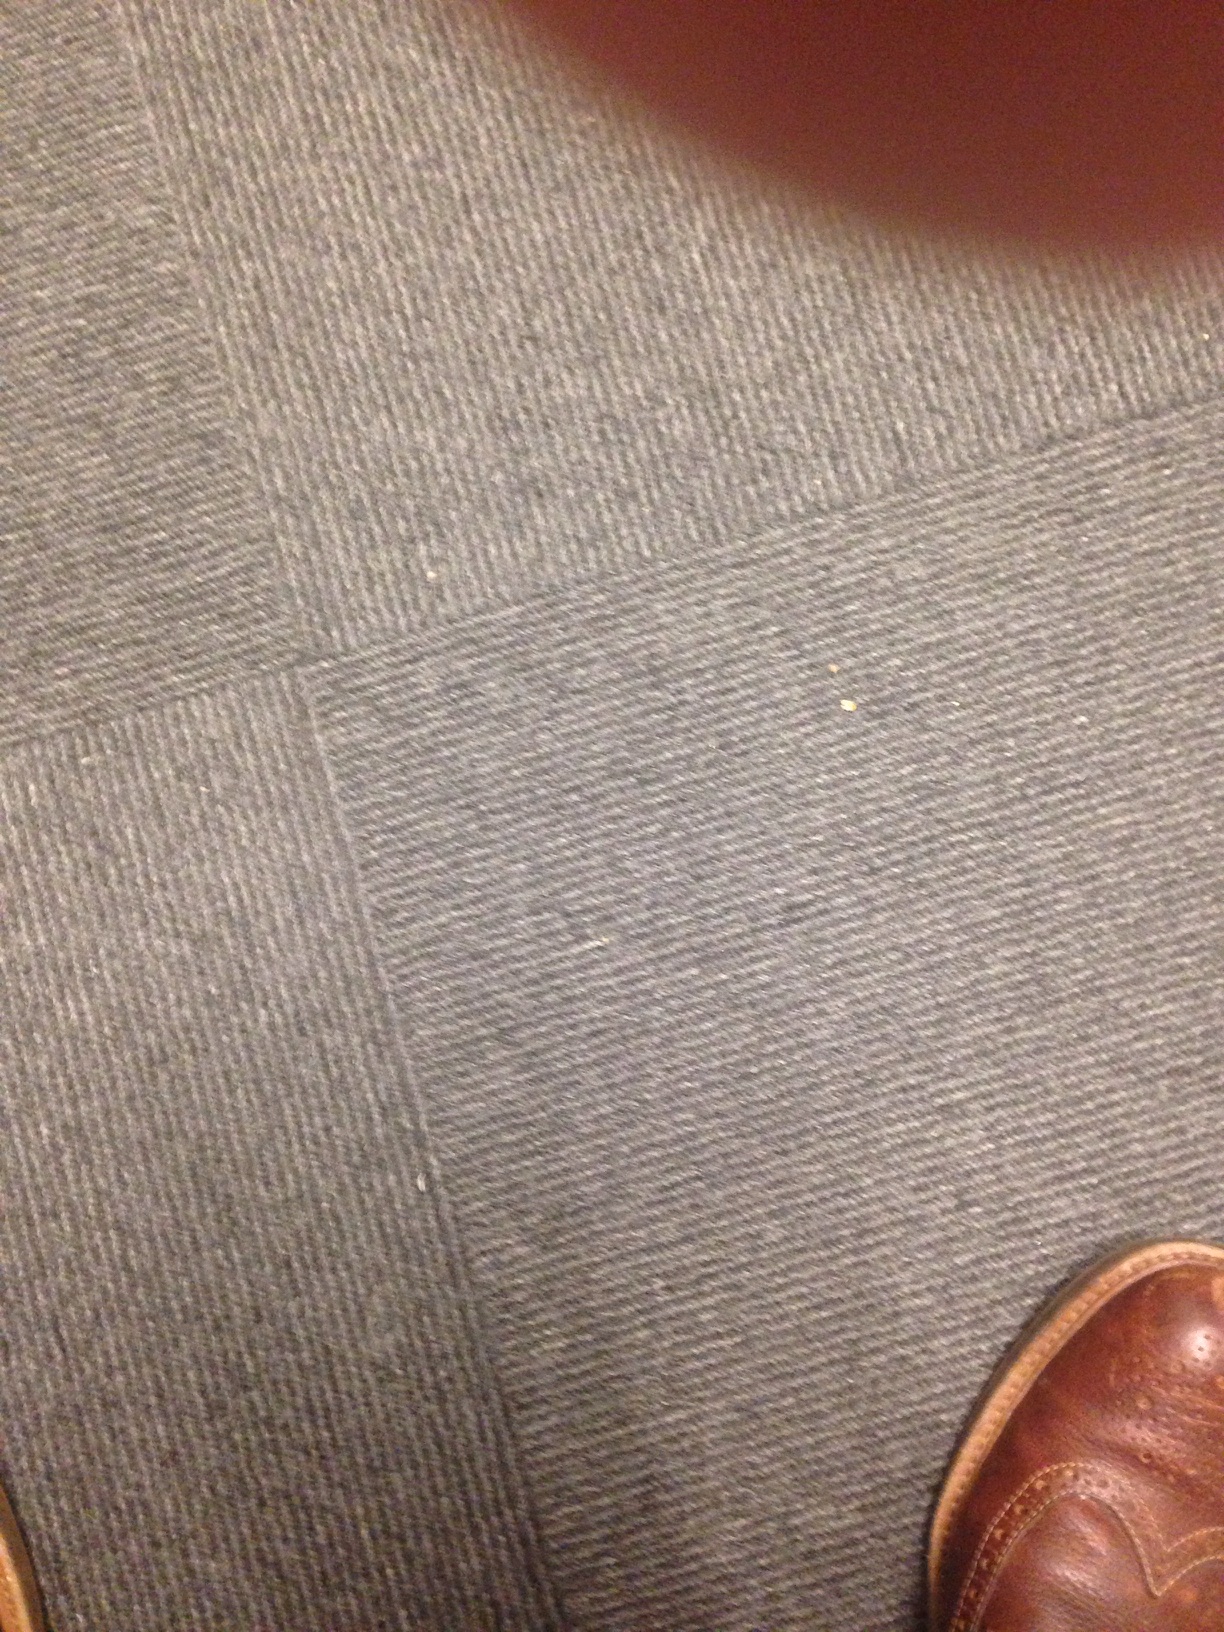Question: What color is this carpet?
Answer: grey